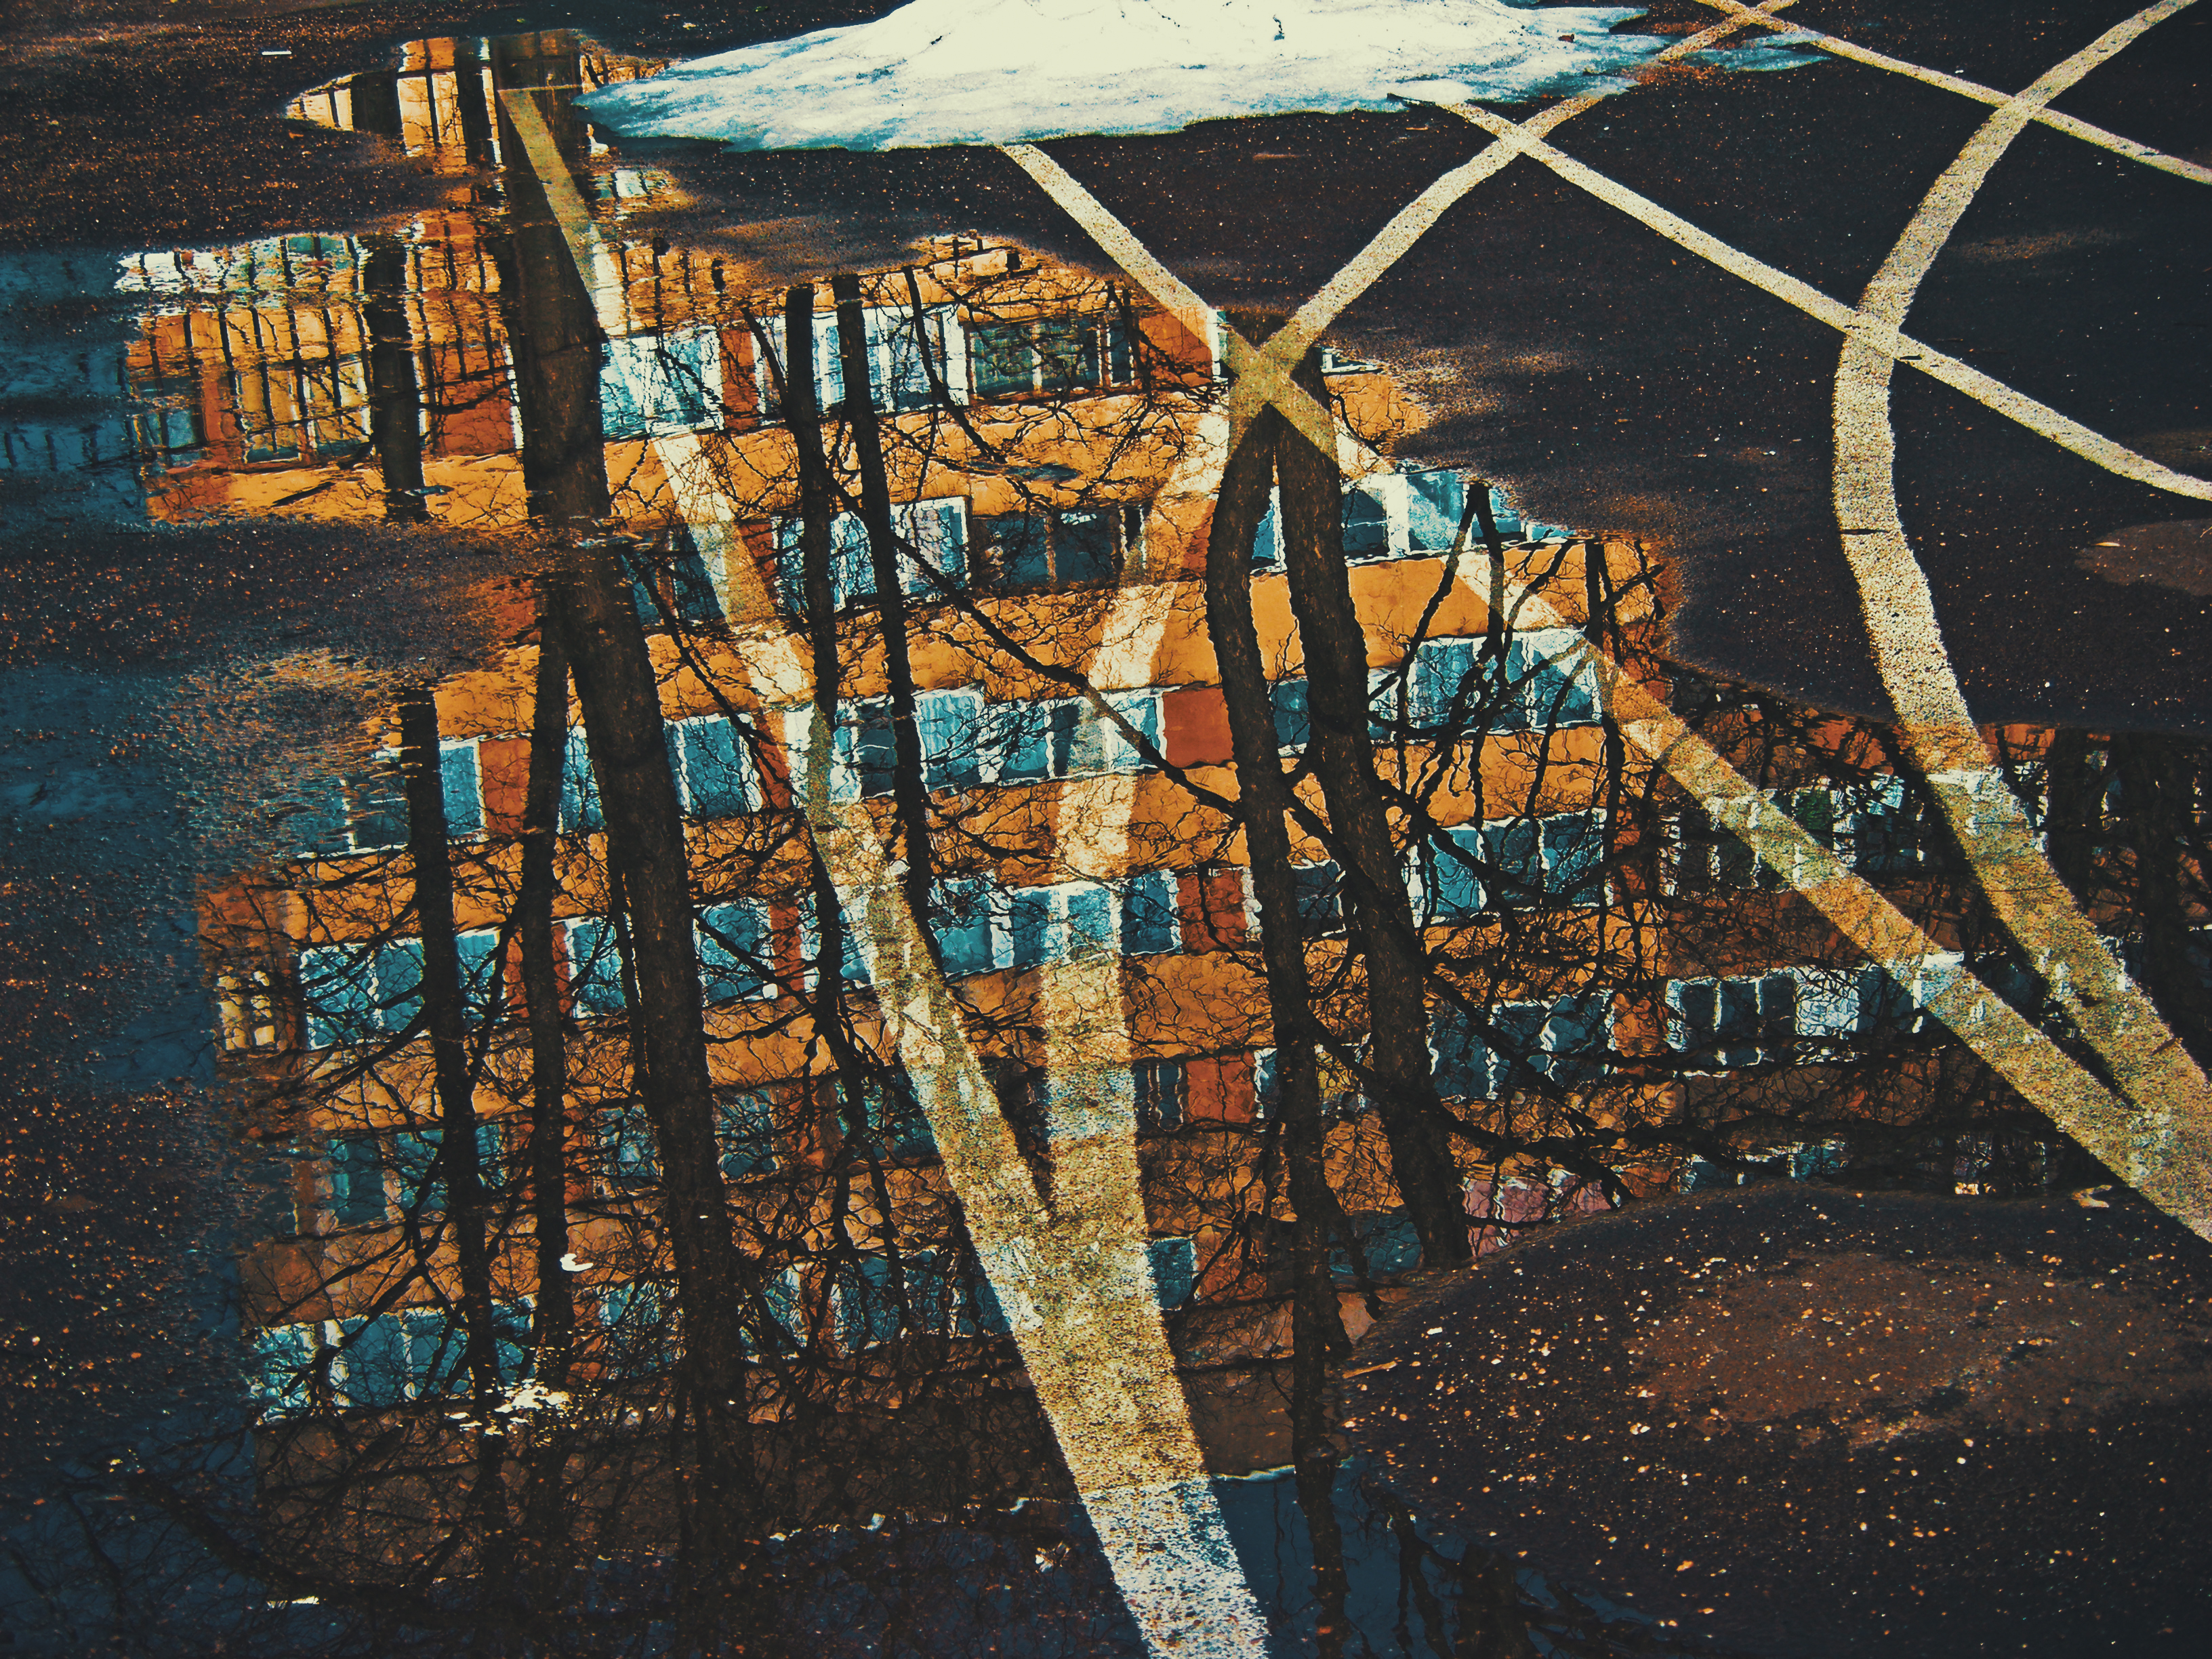
images, wood, road surface, sunlight, font, twig, art, paint, asphalt, Tints and shades, pattern, landscape, painting, electric blue, city, trunk, wire fencing, metal, visual arts, chain link fencing, shadow, reflection, graffiti, public utility, soil, graphics, brick, winter, rock, rust, modern art, net, illustration, freezing, night, autumn, graphic design